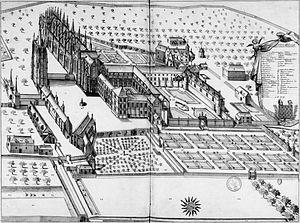
Abbaye Notre Dame du Bec Hellouin. Vue générale de l'abbaye en 1677.
L’abbaye Notre-Dame du Bec est une abbaye catholique bénédictine faisant aujourd'hui partie de la congrégation de Sainte-Marie du Mont-Olivet et située au Bec-Hellouin, près de Brionne, dans le département de l’Eure, en Normandie. Elle a été fondée en 1034 par Herluin, ou Helloin, d'où son nom, chevalier du comte Gilbert de Brionne.